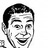
Emotion: happy